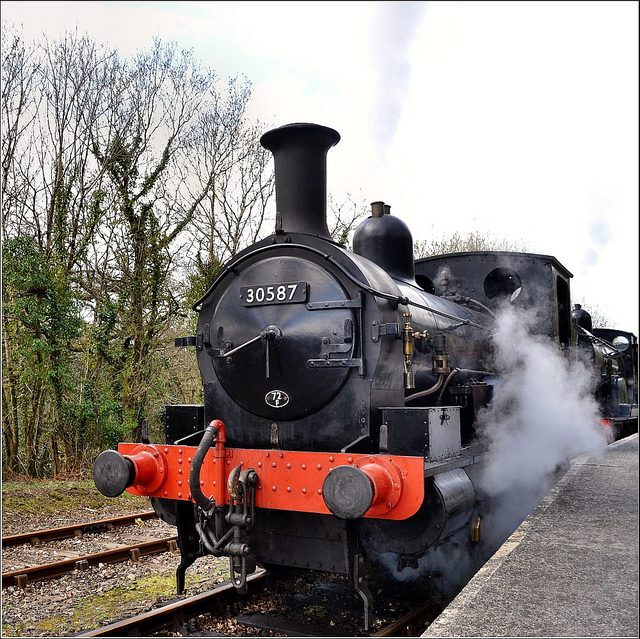
A black train glides across the tracks and blows out smoke

A large black train on a track with steam coming out.

An old steam train moves down the track next to a platform.

A black steam engine train traveling down train tracks.

This is the engine car of a steam locomotive train.